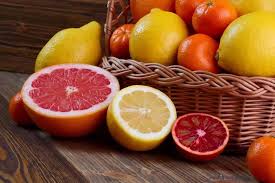
Label: trash